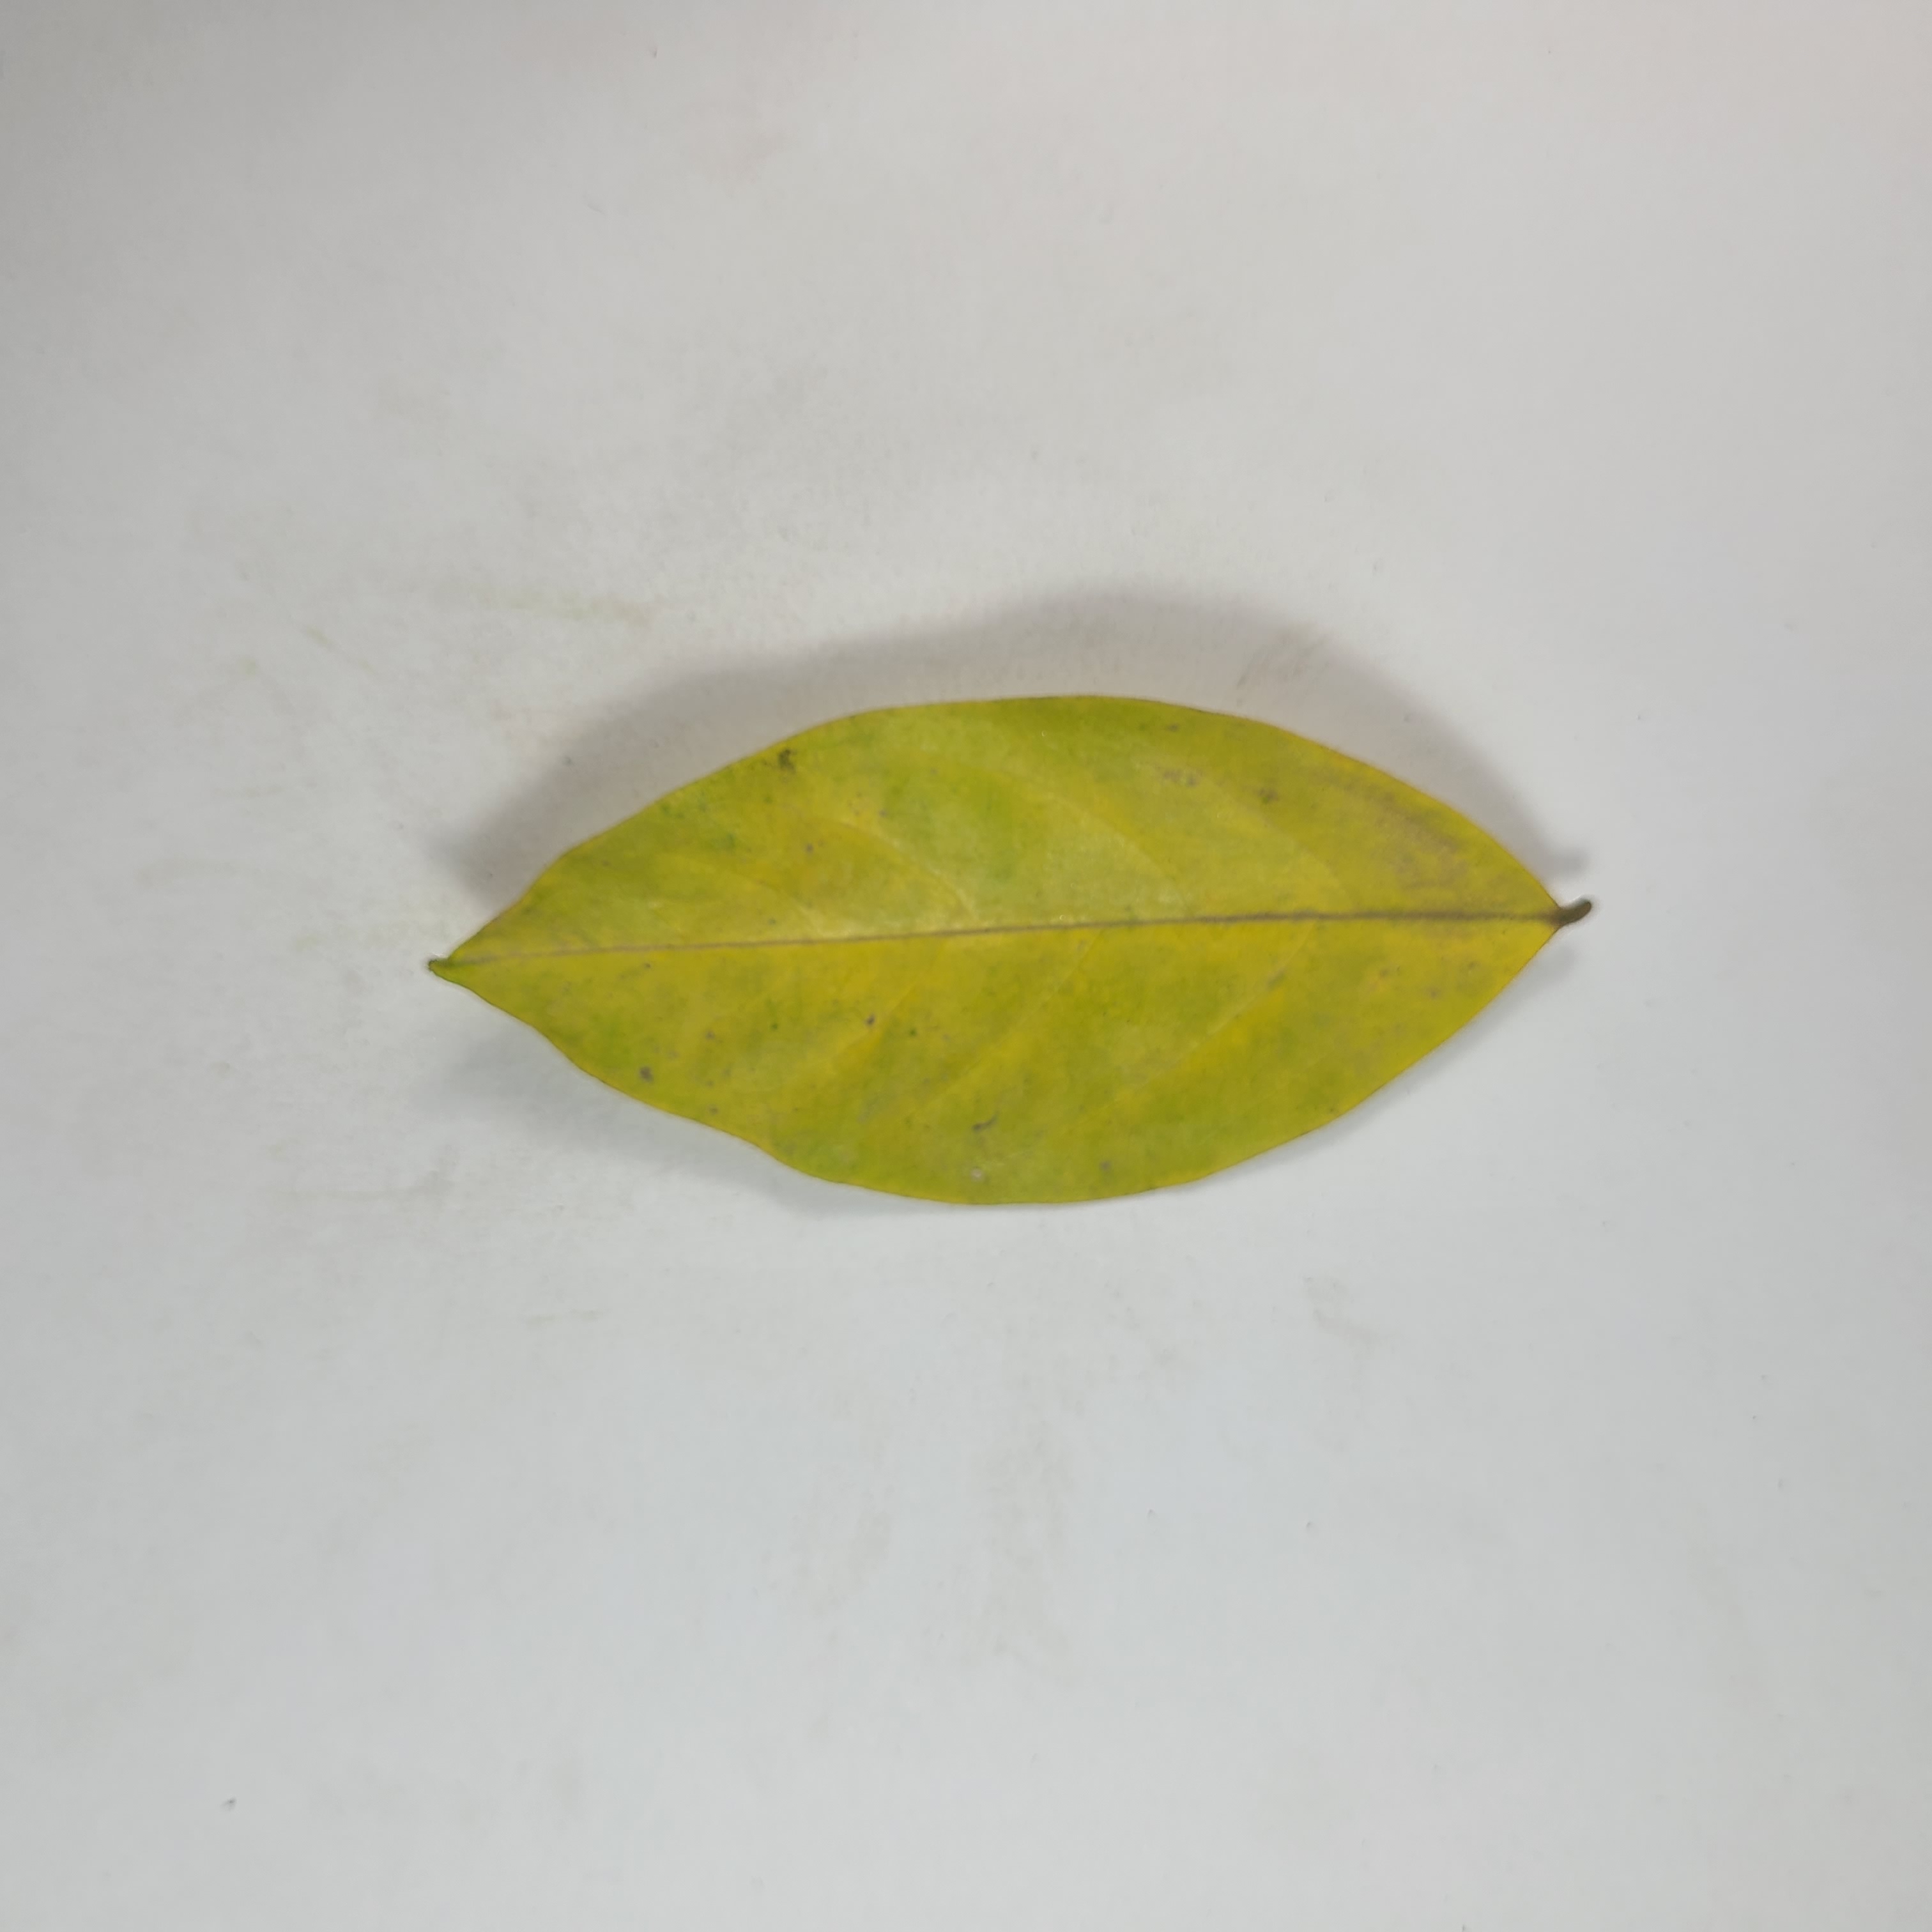
Label: Yellow Leaves